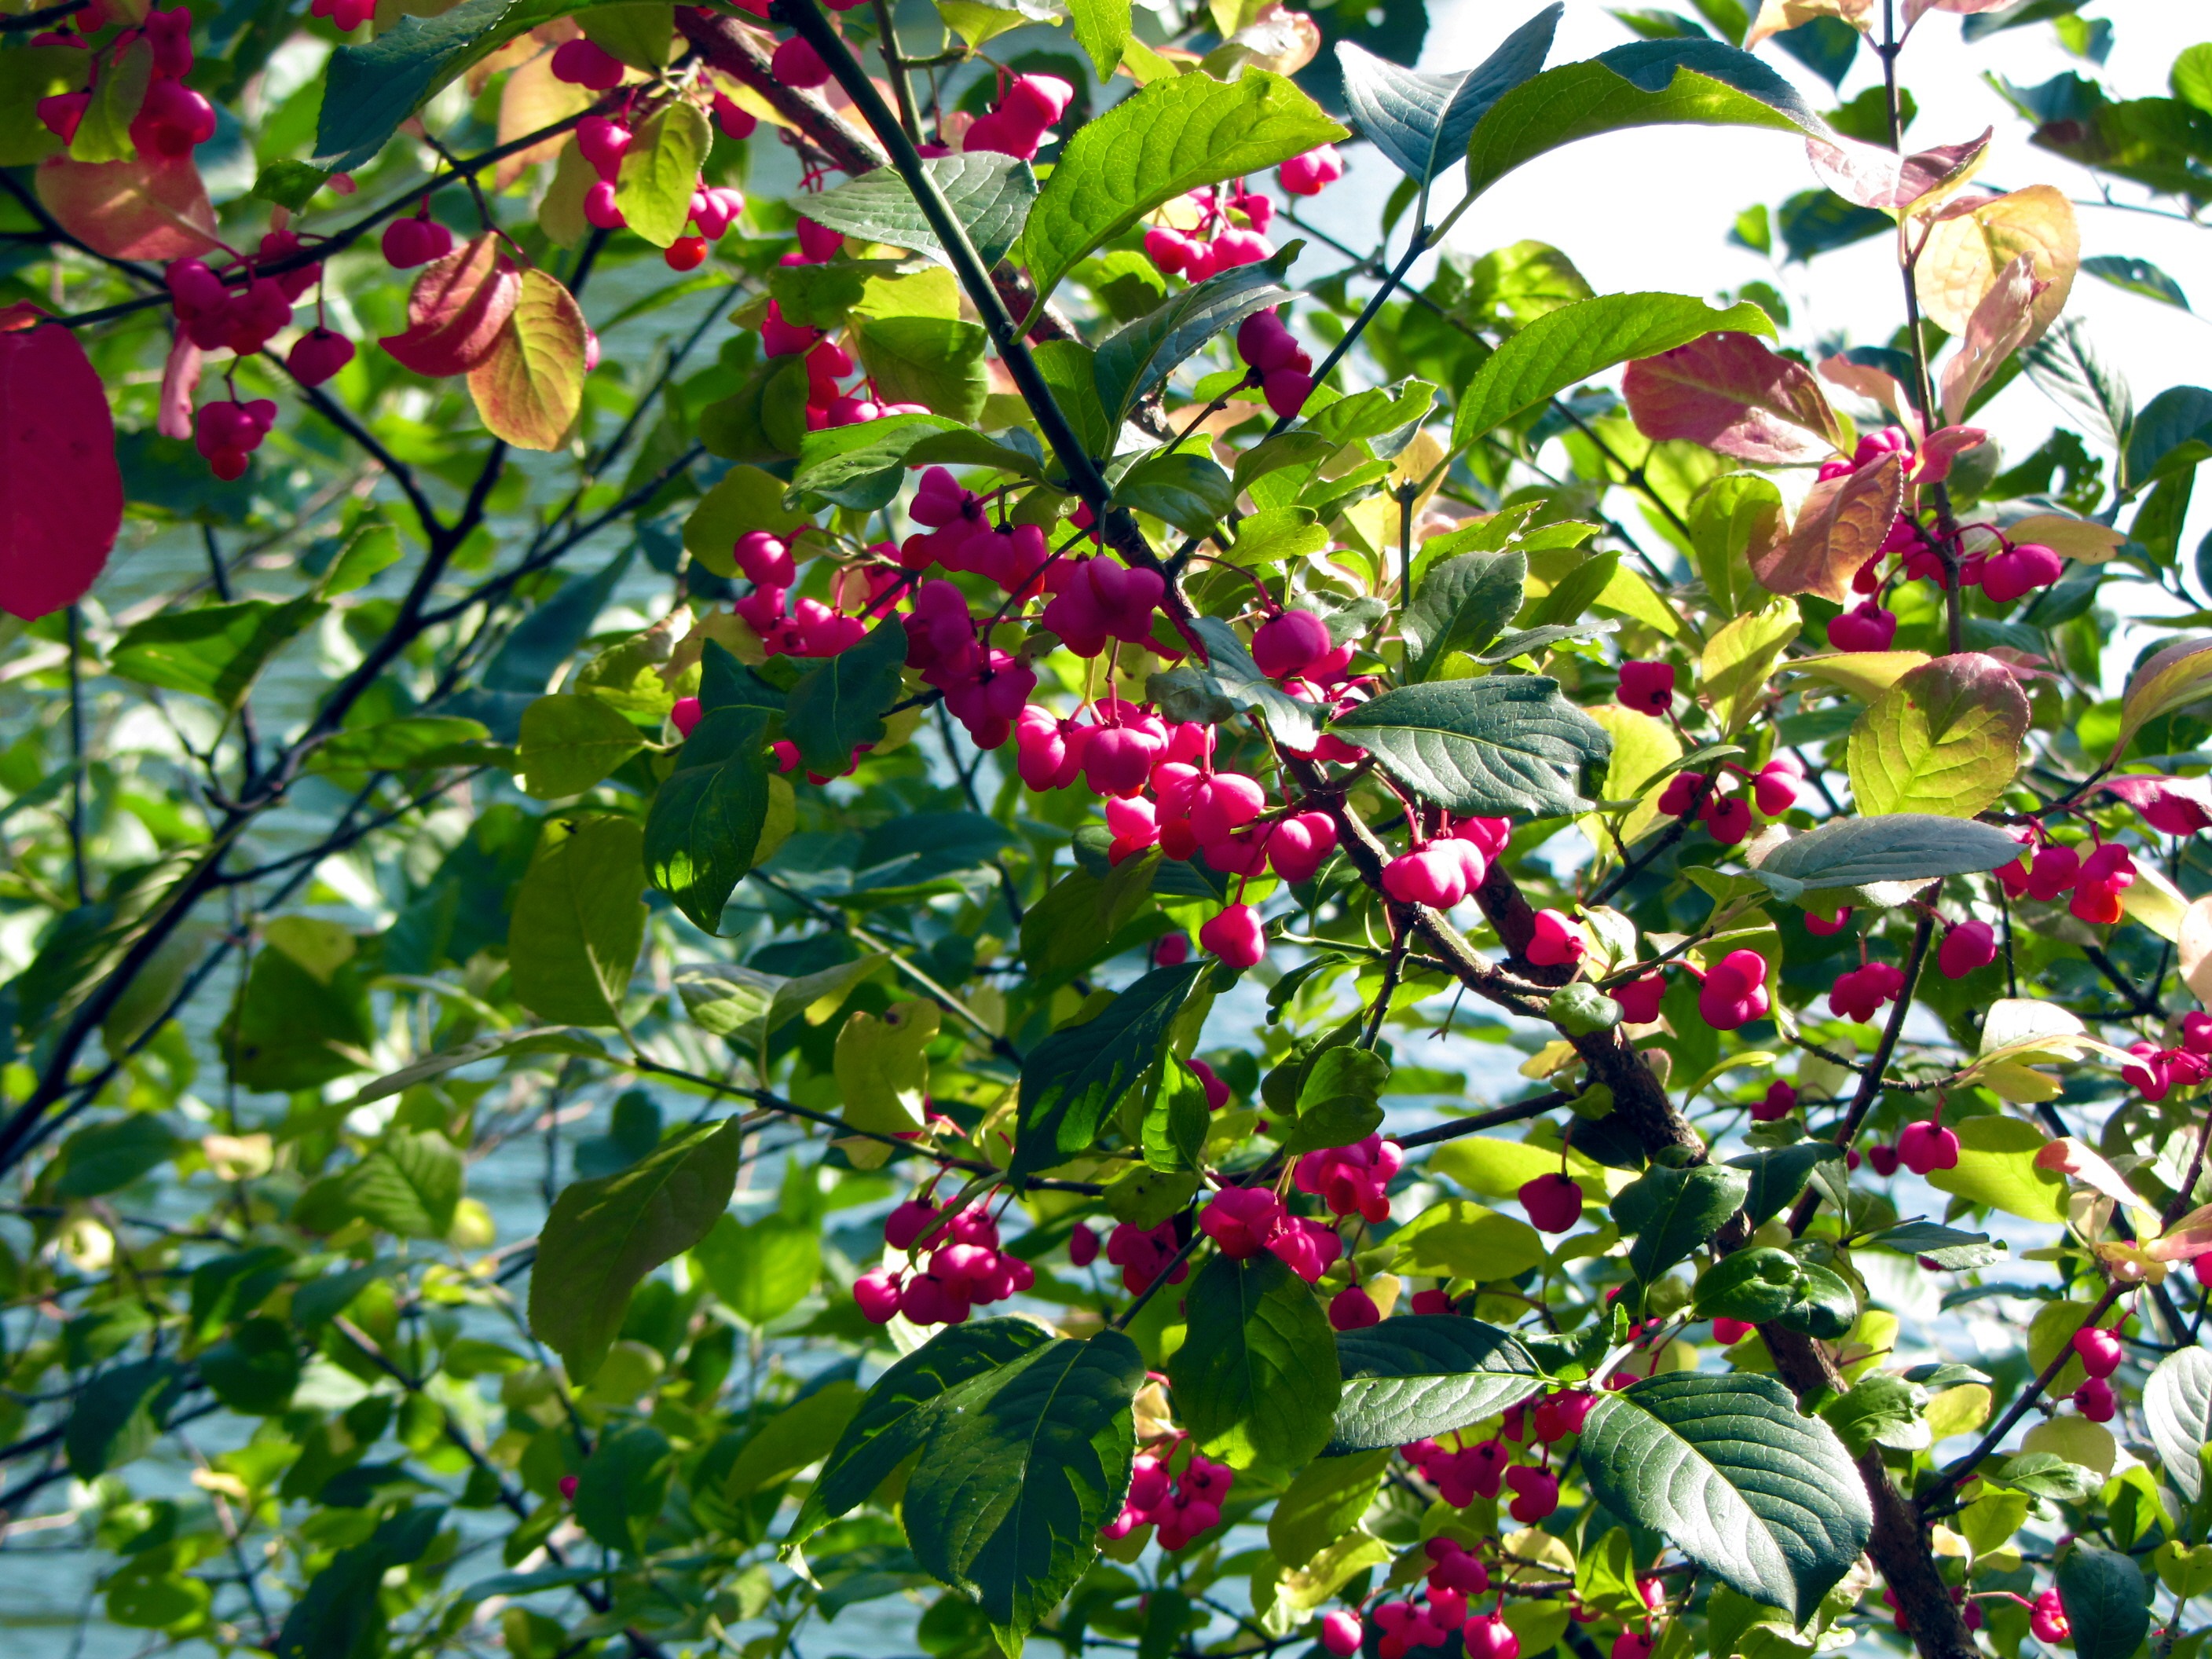
tree, forest, branch, blossom, plant, fruit, berry, leaf, flower, food, produce, evergreen, autumn, pink, flora, flowers, leaves, shrub, flowering plant, woody plant, land plant